Olive's Ocean

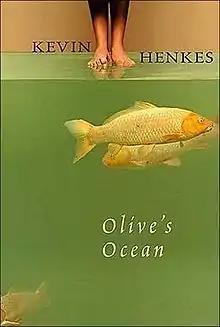

The novel Olive's Ocean was written by Kevin Henkes and was originally published in 2003. It received the 2004 Newbery Honor. The story's idea was taken from Kevin Henkes' question, "What was it like for authors growing up?"